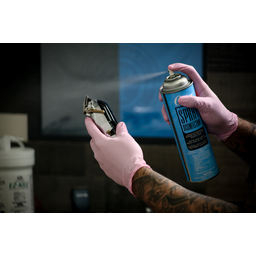
Label: metal